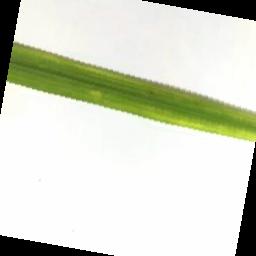
Label: Rice___Brown_Spot